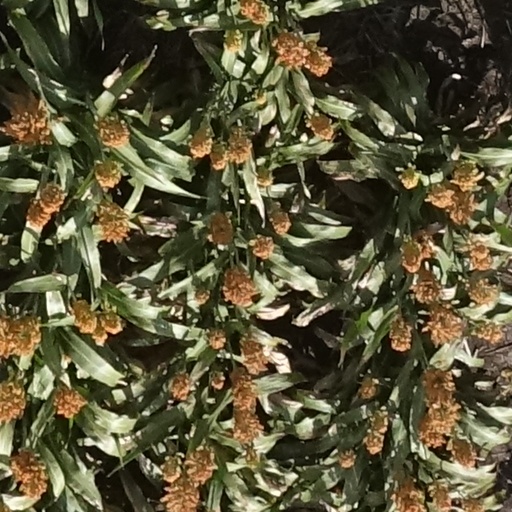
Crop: sorghum